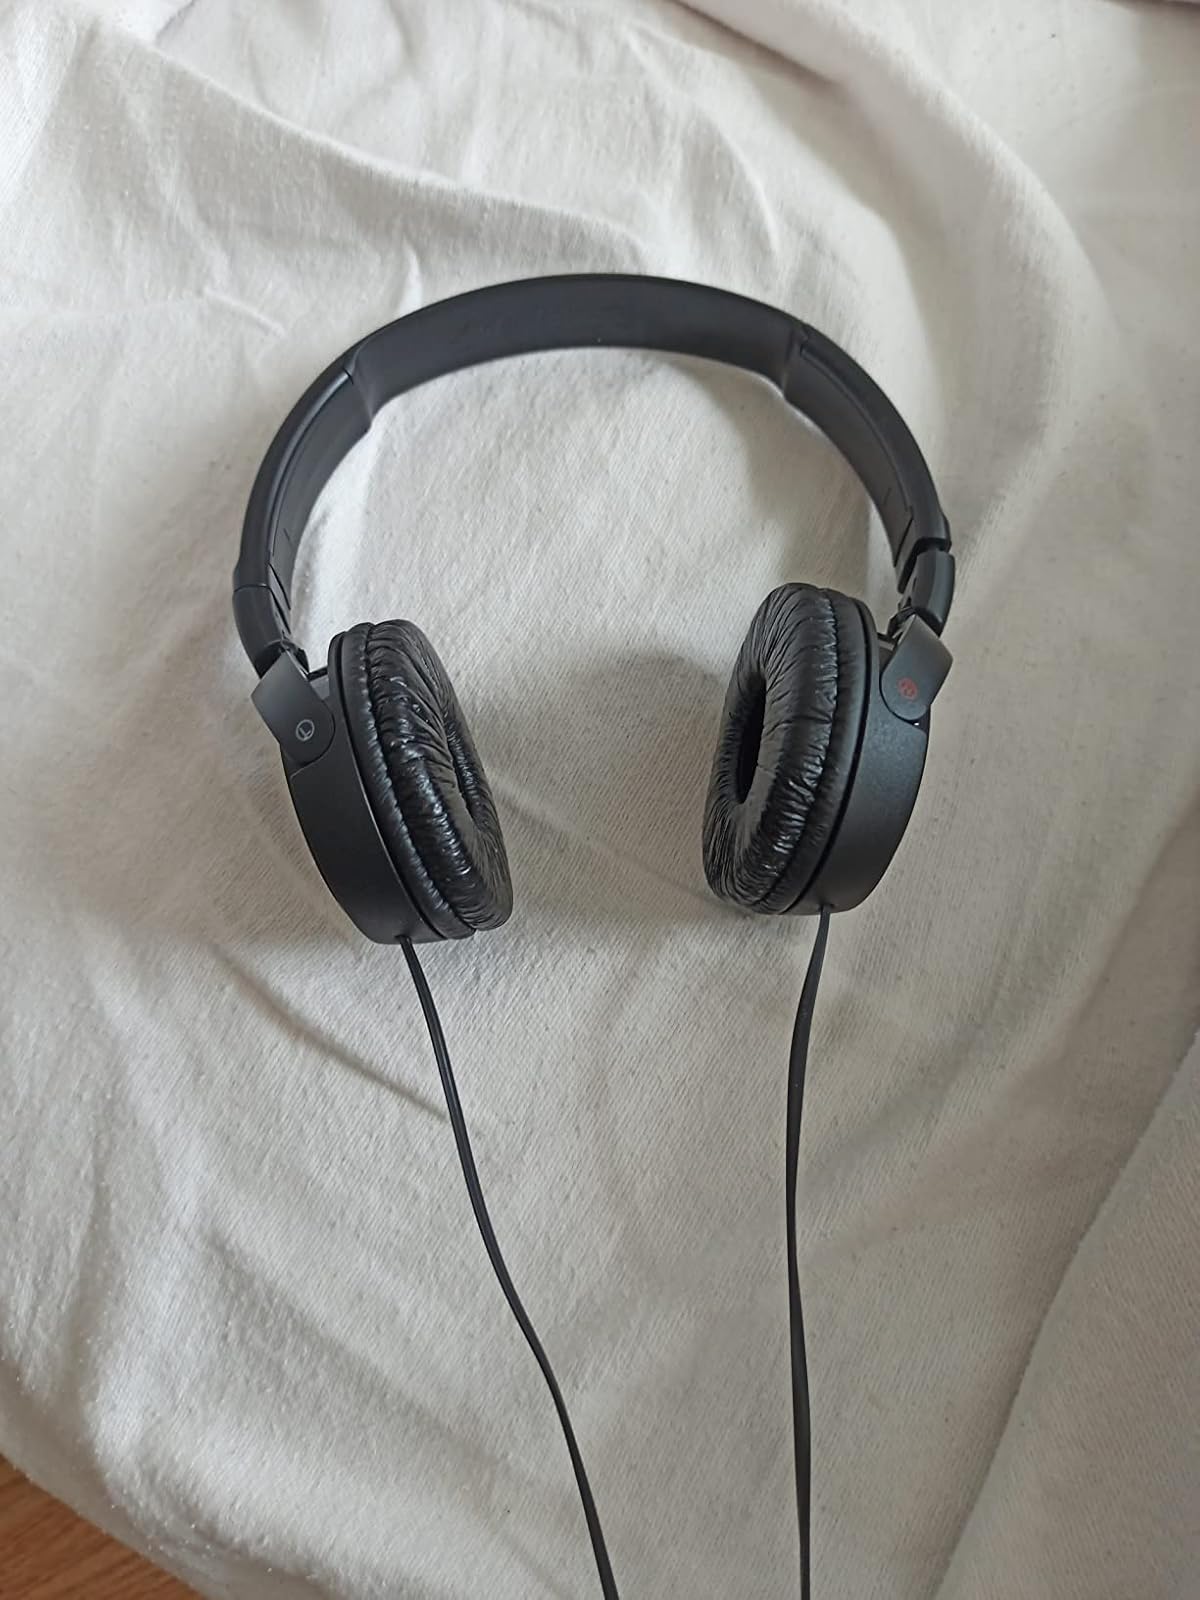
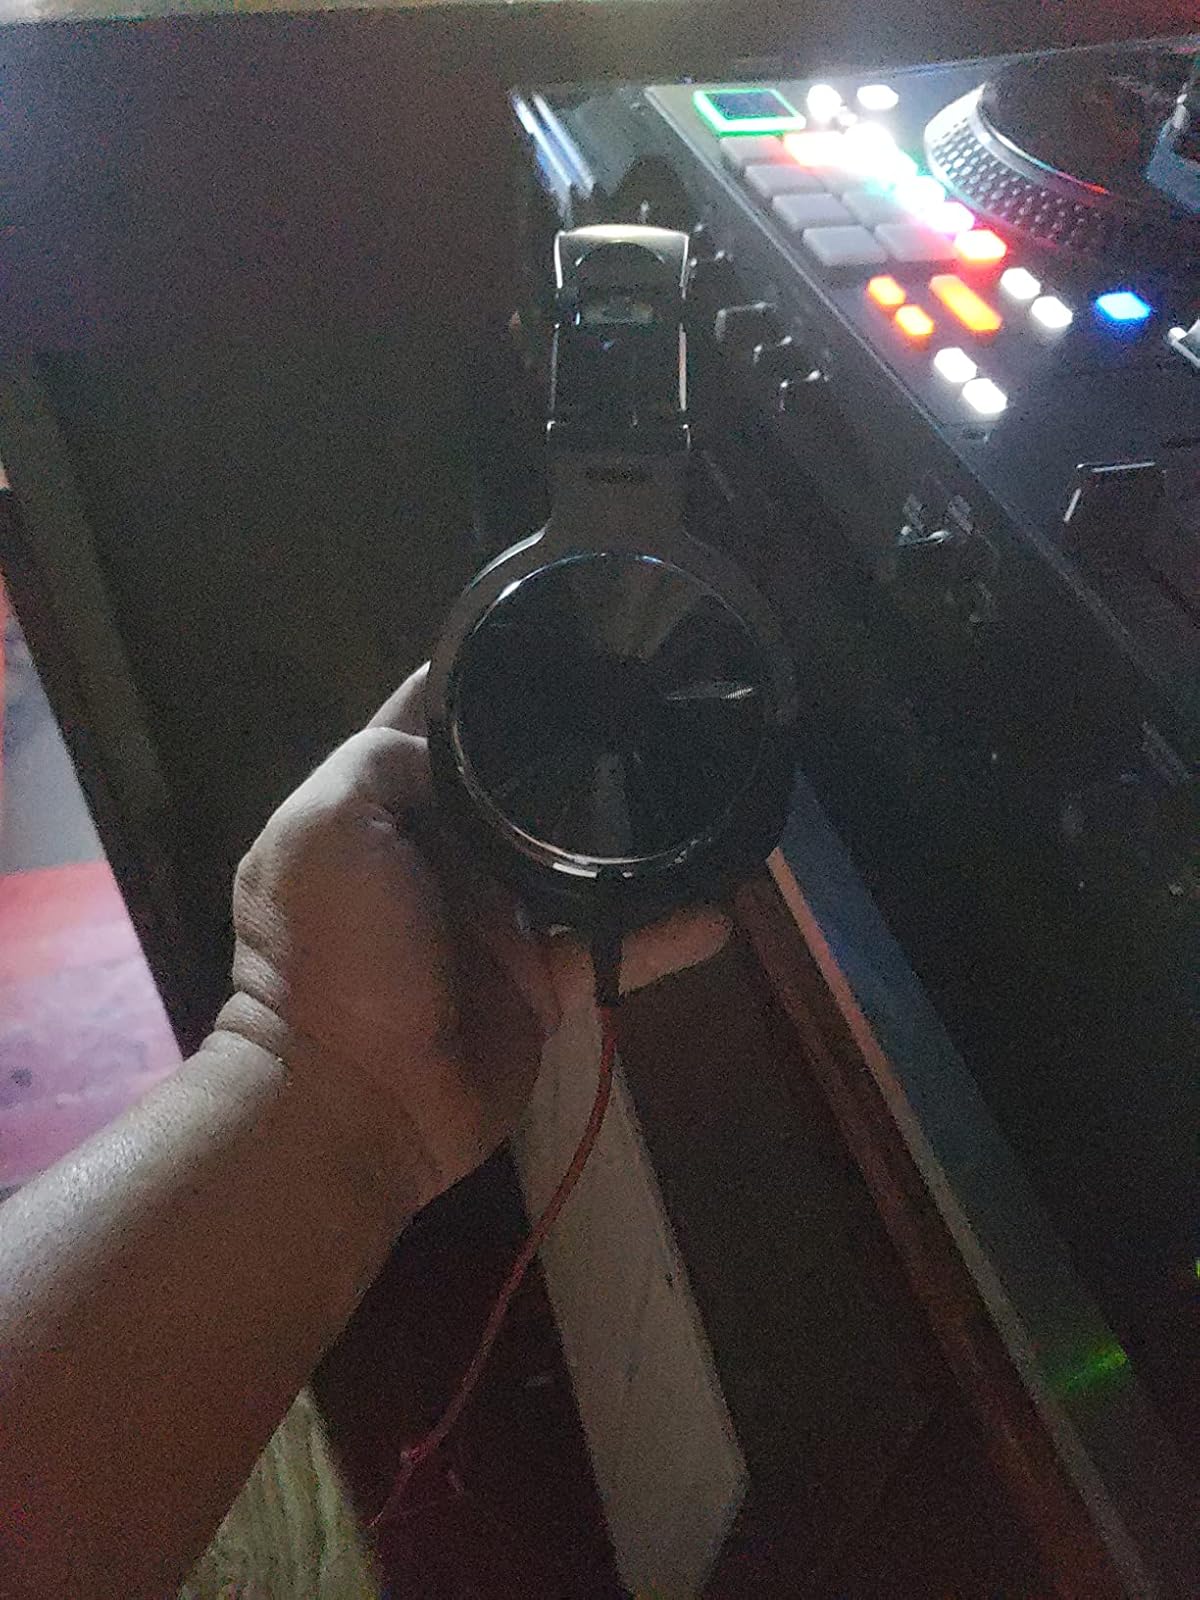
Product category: headphones
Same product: no